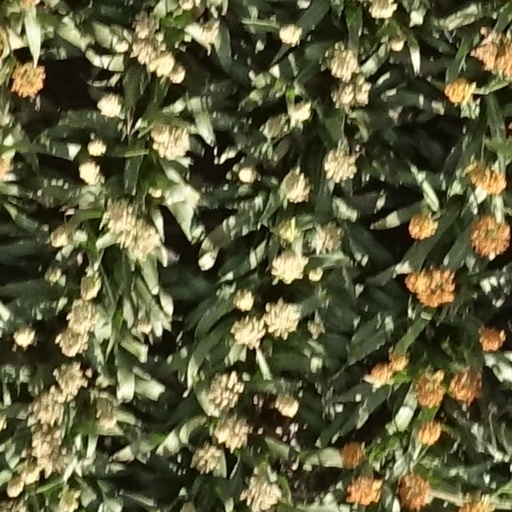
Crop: sorghum